Grunewald (forest)

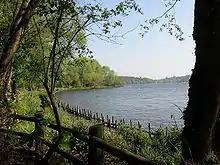
Havel river in Grunewald at Schildhorn

Grunewald is a German forest located in the western side of Berlin on the east side of the Havel, mainly in the Grunewald locality. At it is the largest green area in the city of Berlin.